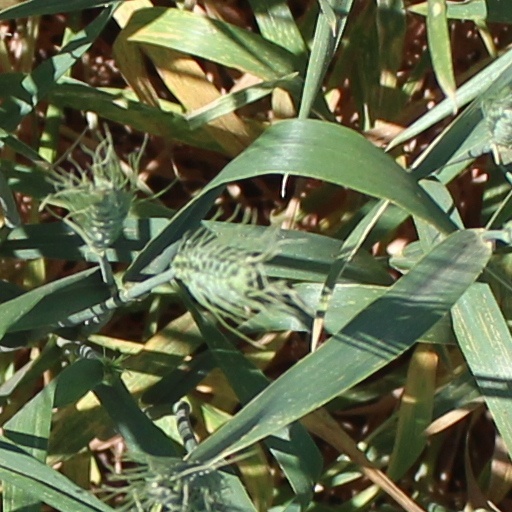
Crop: wheat